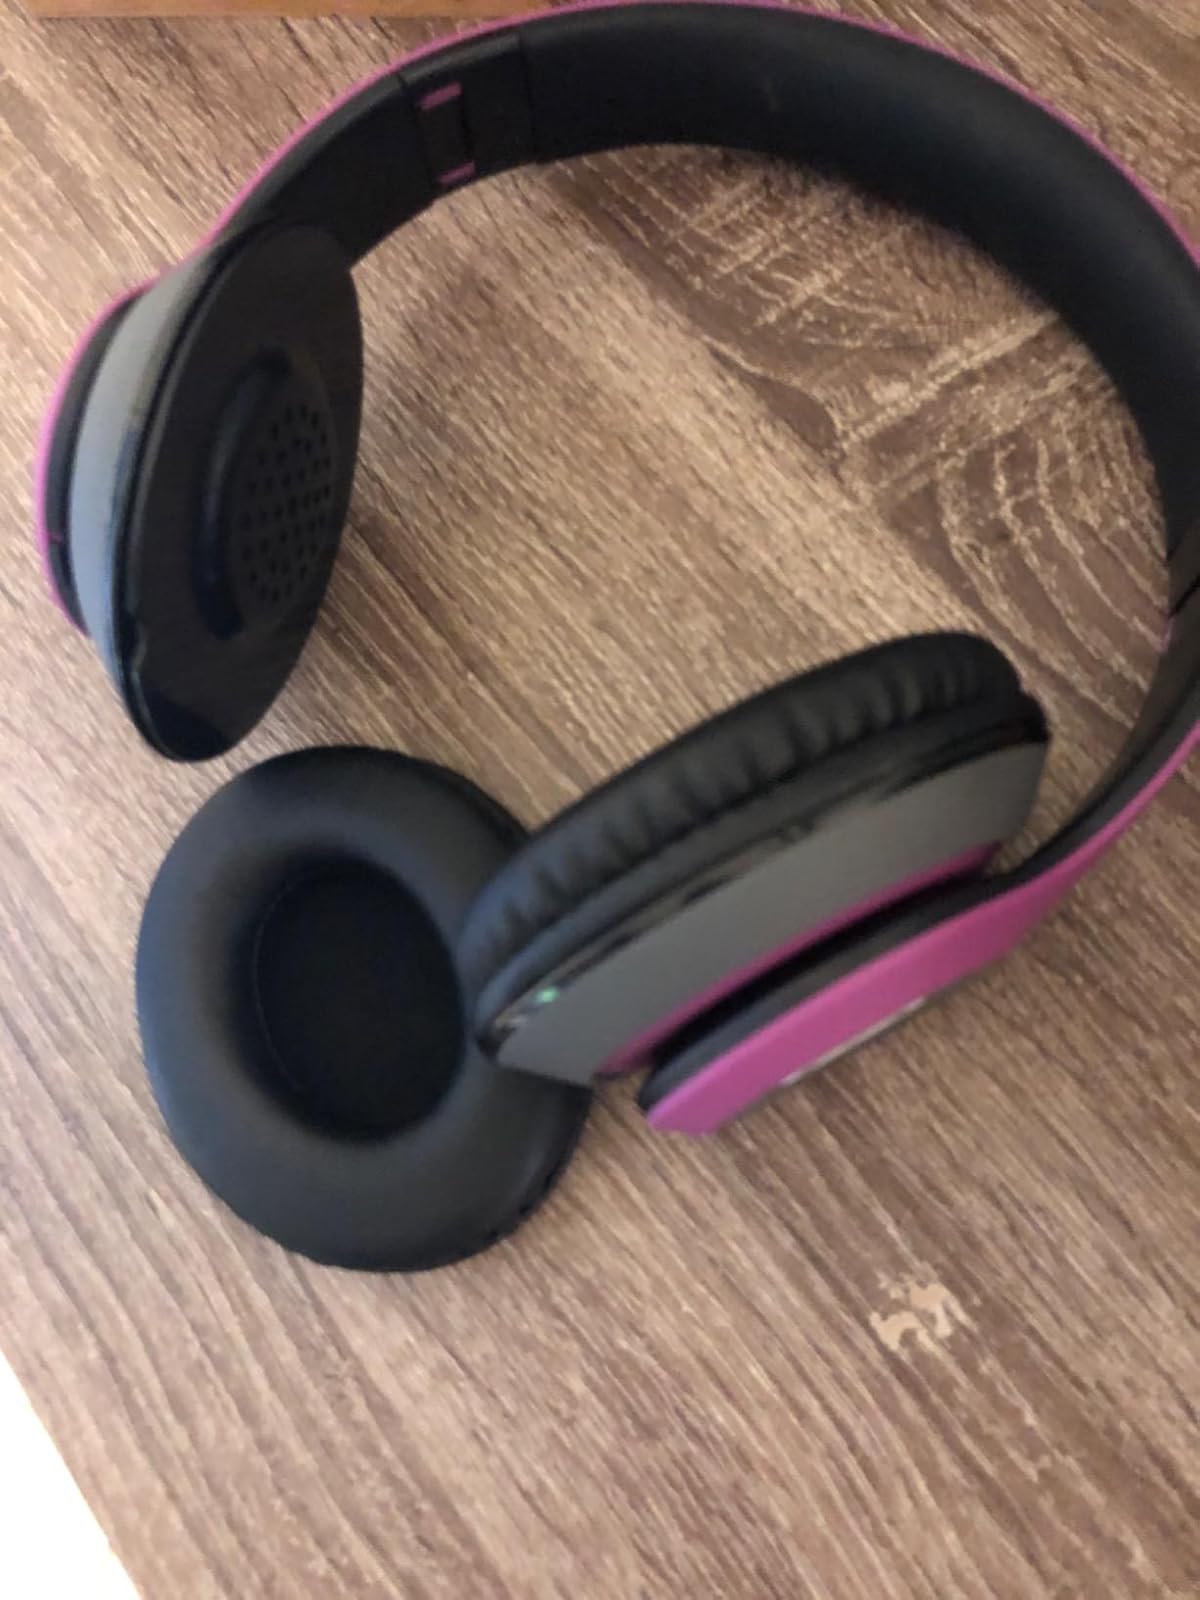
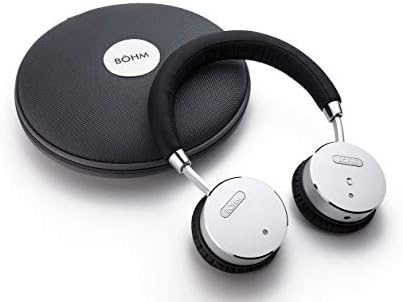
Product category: headphones
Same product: no